Teen Big Brother: The Experiment

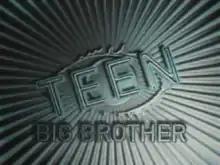
Logo for "Teen Big Brother: The Experiment"

Teen Big Brother: The Experiment also known as Teen Big Brother is a British reality television spin off of the show "Big Brother" where a group of teenagers lived in the "Big Brother" House for ten days. It was pre-recorded on 30 July - 8 August 2003 shortly after the fourth series of "Big Brother" ended and was aired on Channel 4 over five nights on 13–17 October 2003. The programme consisted of five episodes, each approximately 60 minutes long including adverts, with Elaine Hackett serving as executive producer for Endemol UK Productions. Channel 4 announced the series on 22 May 2003 for the broadcaster's educational division 4Learning with the aim of transmitting the series in late 2003 or early 2004. The series was controversial as some felt the broadcaster was exploiting the teenagers while the program featured the first sexual act between two contestants in the history of the British adaptation of "Big Brother".